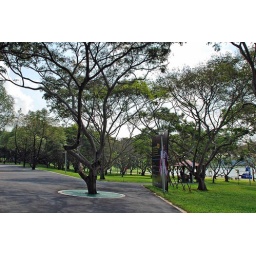
This tree in the middle of the road path is due to conservation.